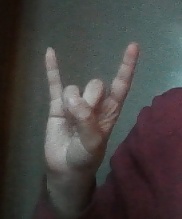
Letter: la